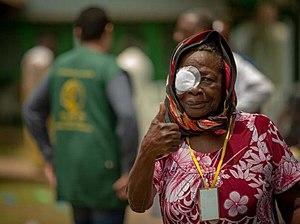
La cataracte est l'opacification partielle ou totale du cristallin, lentille convergente située à l'intérieur de l'œil.